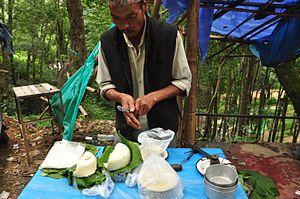
Le khoa ou khoya est un produit laitier largement utilisé dans la cuisine d'Asie du Sud, notamment en Inde, au Népal, au Bangladesh et au Pakistan. Il se prépare en faisant évaporer du lait entier dans une poêle pour l'épaissir. Son humidité est inférieure à celle d'autres fromages frais comme la ricotta.